Background of the Winter War

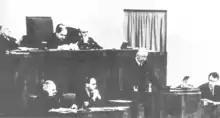
Finnish Minister Rudolf Holsti speech in front of the League of Nations General Assembly on 11 December 1939.

On 5 October, the Soviet Union invited Finland to negotiations in Moscow. The Finnish government did not hasten to comply, like the Estonian government earlier. Unlike the Baltic countries, the Finns started a gradual mobilisation under the guise of "additional refresher training". The Finnish government sent its ambassador in Stockholm, Juho Kusti Paasikivi, instead of its foreign minister, Eljas Erkko, to limit his powers as a negotiator. In Moscow, Paasikivi met Foreign Minister Vyacheslav Molotov and General Secretary Stalin.